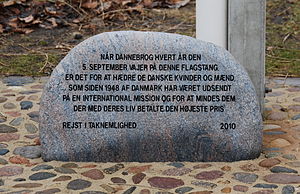
Flagdag for Danmarks udsendte
Sten der markerer flagdagen, placeret ved Morvilles Gård i Viborg. (foto: Lars Schmidt)
Dansk national flagdag for Danmarks udsendte 5. september. Her markeret med en sten ved Morvilles Gård i Viborg.
5. september er flagdag for Danmarks udsendte. Her flages til ære for alle de soldater, der har været udsendt på internationale missioner for Danmark siden 1948.